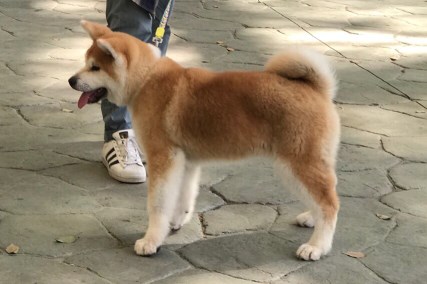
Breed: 1043-n000001-Shiba_Dog